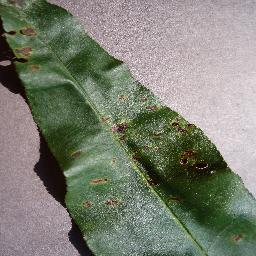
Label: Peach___Bacterial_spot